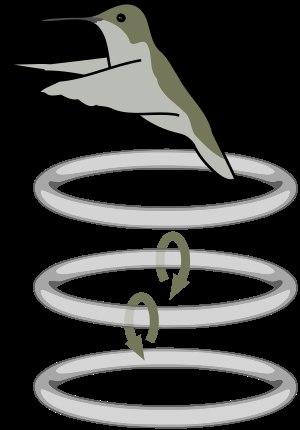
La famille des trochilidés comprend actuellement 340 espèces d'oiseaux couramment appelées colibris. Ils sont également surnommés « oiseaux-mouches » à cause de leur petite taille et leurs battements d'ailes rapides. Ces oiseaux colorés se rencontrent exclusivement dans les Amériques et on en rencontre des espèces à presque toutes les altitudes, latitudes et biotopes.Ils sont particuliers à plusieurs égards, ils peuvent voler vers l'arrière ou sur place et effectuer des voltiges impressionnantes. Ils sont capables d'une « hibernation » nocturne et de voir les ultra-violets. En outre, ils ont un métabolisme extrêmement élevé, un rapport entre la masse corporelle et la masse du cerveau tout aussi élevé, une capacité à faire des vocalises complexes et une capacité d'apprentissage des chants comparable à celle des Psittacidae et des Passeriformes.